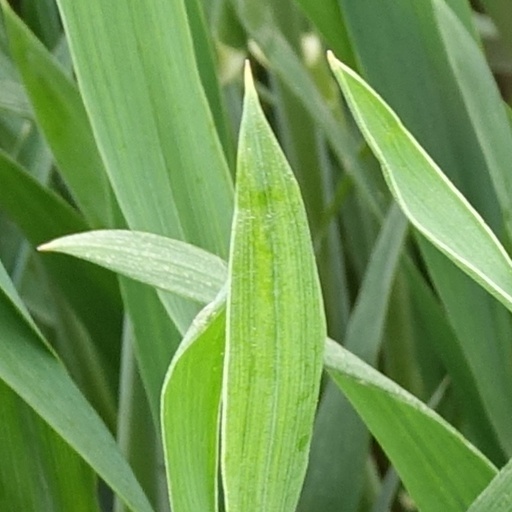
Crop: wheat